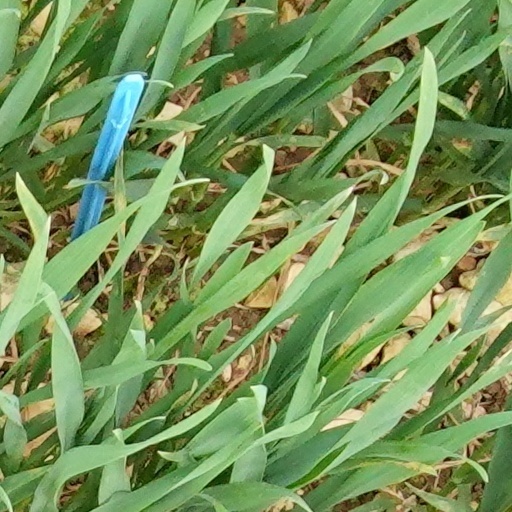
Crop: wheat